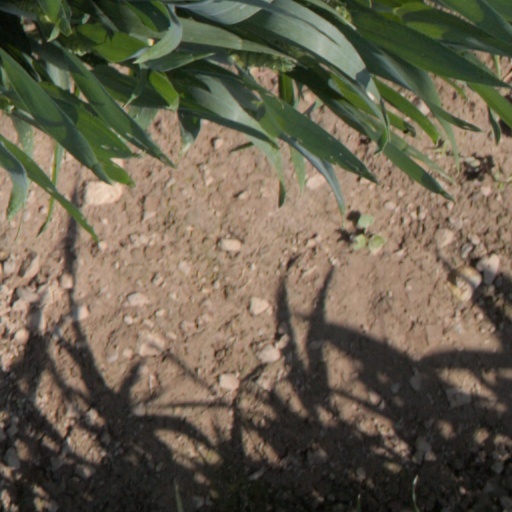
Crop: wheat